Question: What is in the batter's hands?
Tambaya: Menene a hannun me buga kwallon?
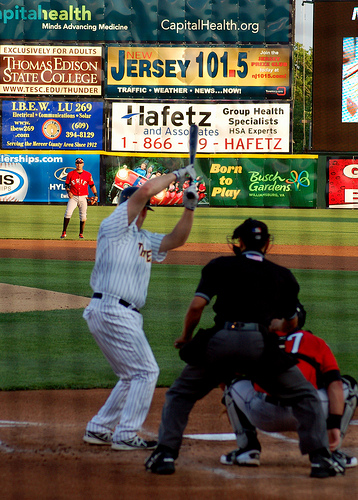
Answer: Bat.
Amsa: Bat.